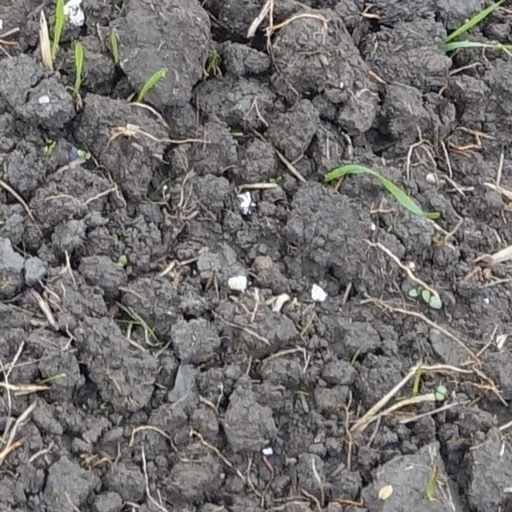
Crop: wheat